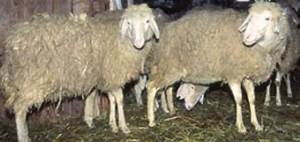
Label: images